Proctor House (Victoria, Texas)

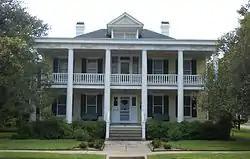
Proctor House in 2014

The Proctor House at 507 N. Glass in Victoria, Texas was built in approximately 1900. It was designed by Jules Leffland and was built in 1900. The listing included two contributing buildings.